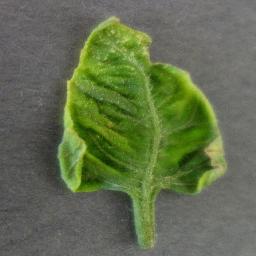
Label: Tomato___Tomato_Yellow_Leaf_Curl_Virus